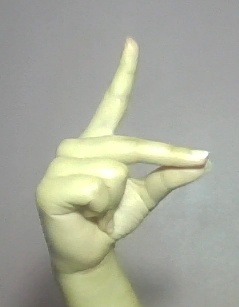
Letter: ta